Kōmyō-ji (Kamakura)

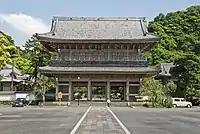
Kōmyō-ji's huge "sanmon", the biggest in the Kantō region

The temple's huge "sanmon" (the second gate) is an 1847 reconstruction of an older original. The 16 meter wide structure has two stories, the first in traditional Japanese style, the second in Zen (Chinese) style. The characters on the gable under the "Sanmon" were written by Emperor Go-Hanazono himself in 1436 and sent to the temple as a present.